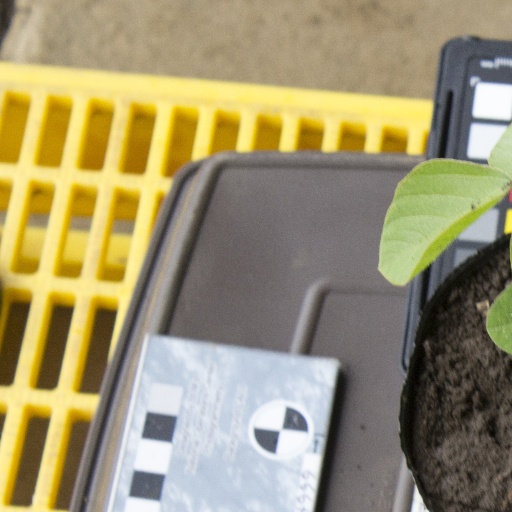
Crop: soybean